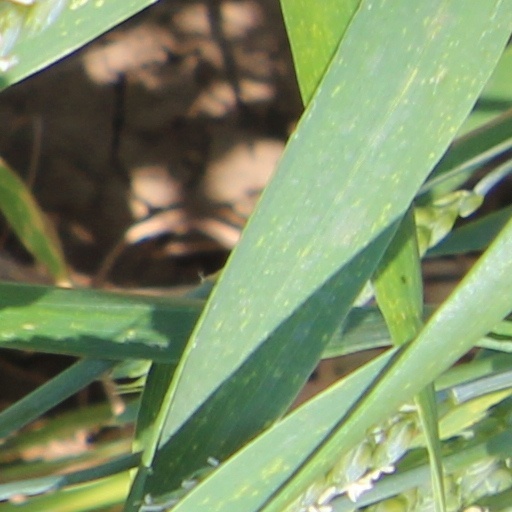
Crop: wheat